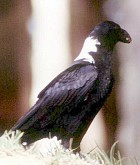
this bird is nearly all black except for a white patch on it's nape.
this bird is completely black except for a white patch on its nape, and has a long blunt bill.
this is a black bird with a white nape and a black beak.
this is a black bird with white on the throat and nape.
black bird with arched black bill and white neck.
this bird has feathers that are black and has a white necka bird with black belly and breast and the bill is short and flat
this black bird has a small head, a short, curved bill, and a white marking on the nape.
this bird has a white back and a black breast, belly, and abdomen, in addition to black coverts, secondaries, and rectrices.
a large bird with black wings and grey feet and a rounded beak.
Species: White Necked Raven